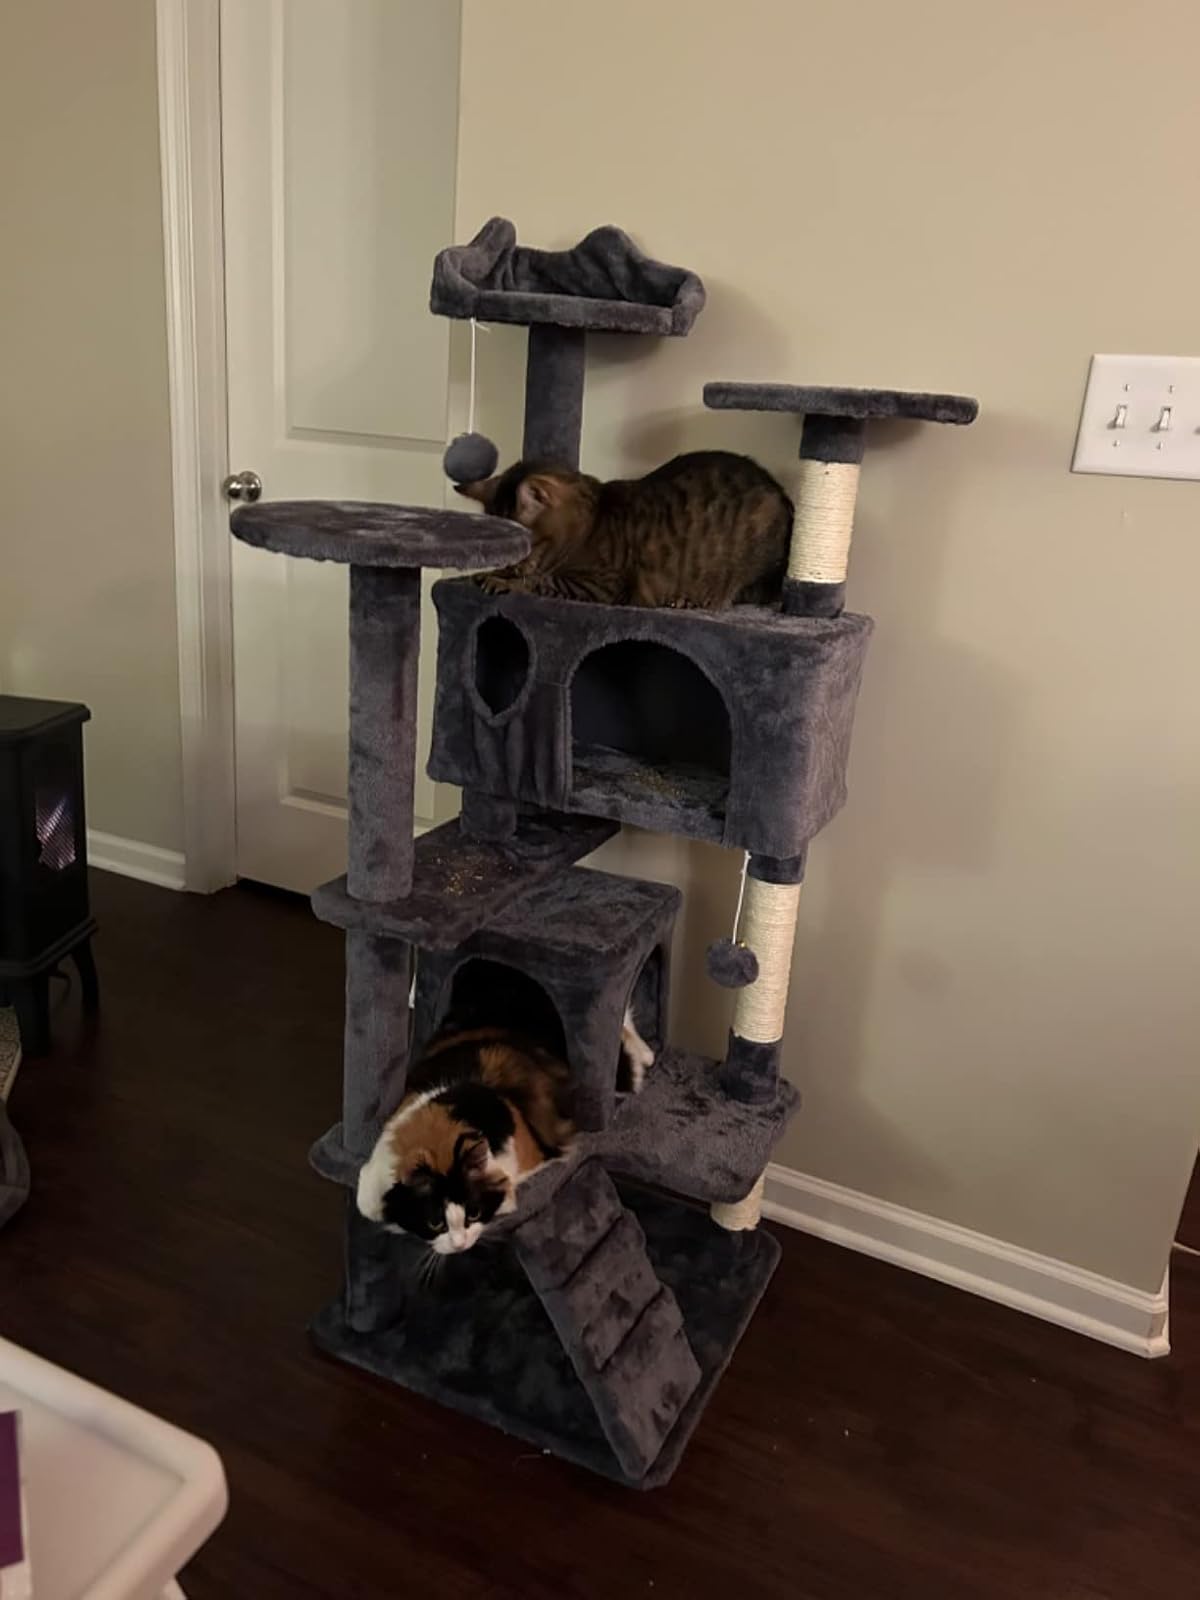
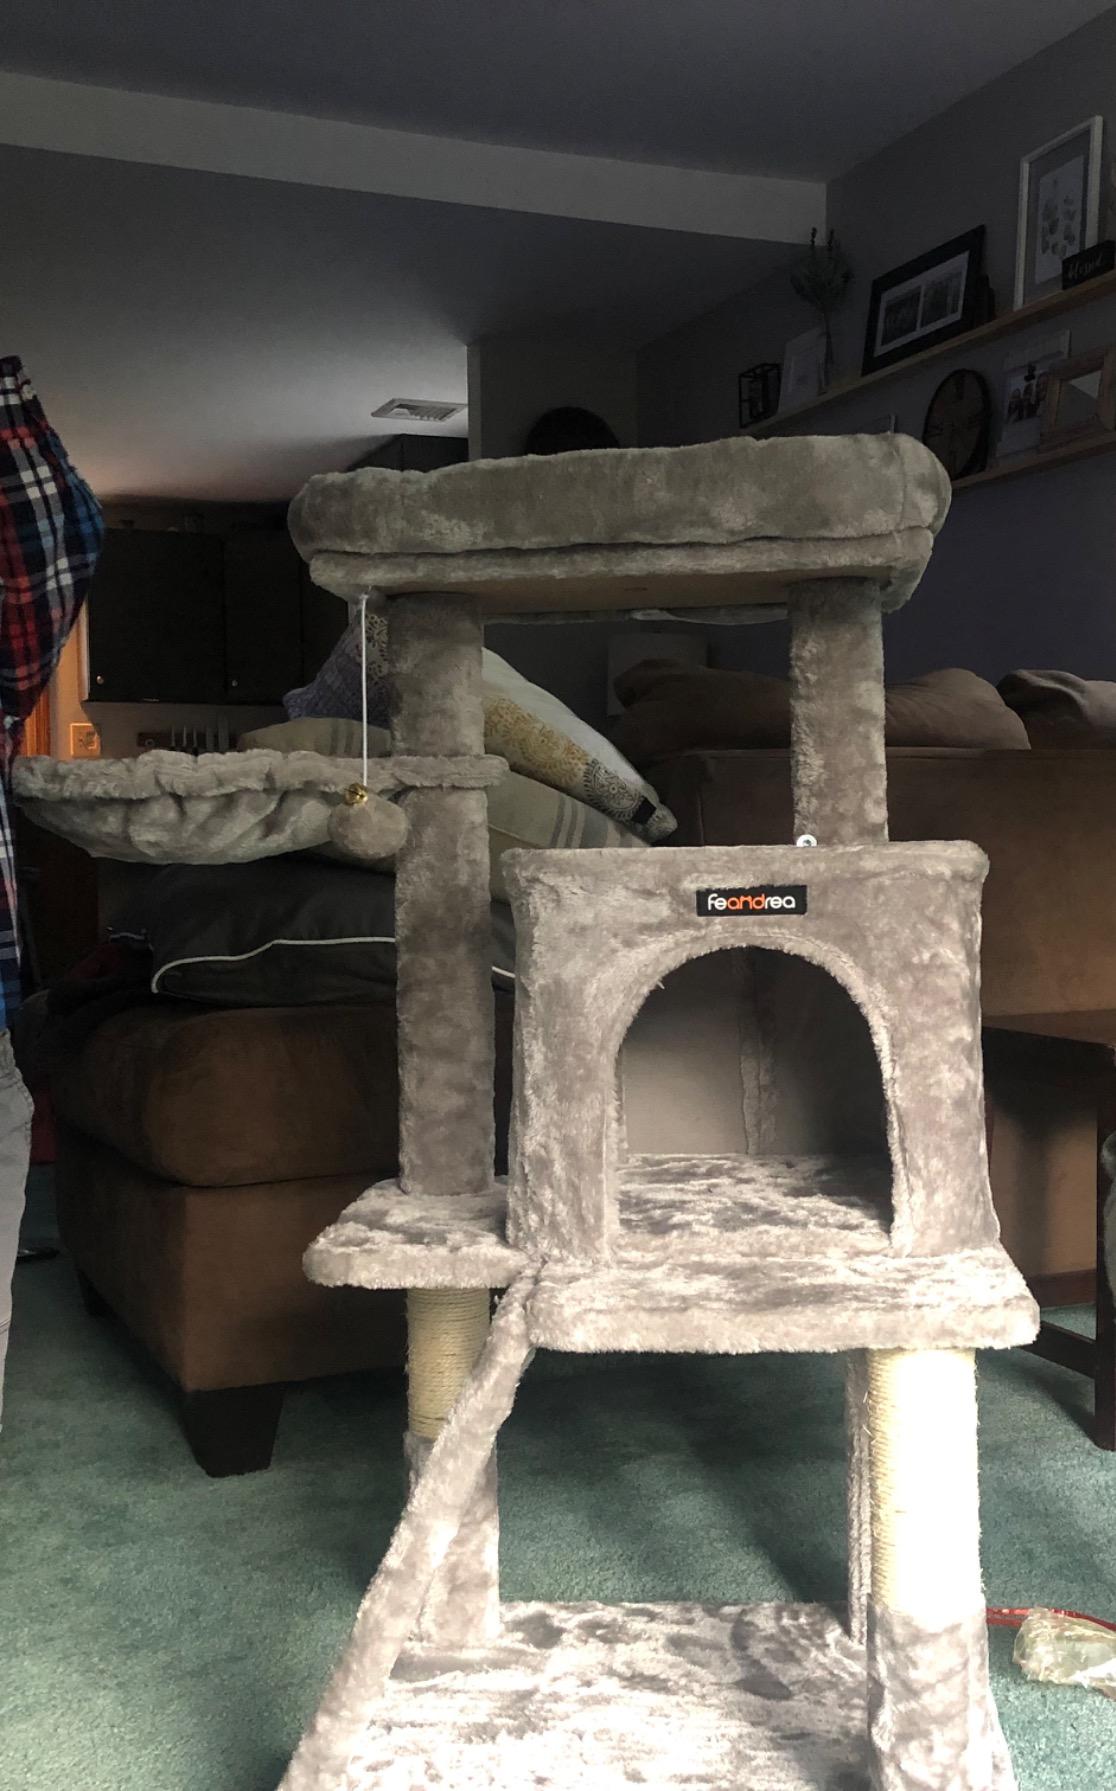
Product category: items_cat tree
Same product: no